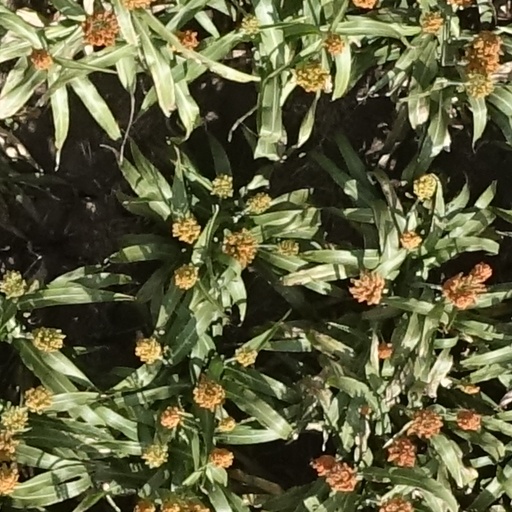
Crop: sorghum